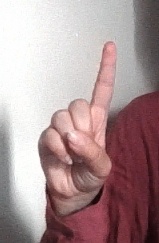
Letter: bb